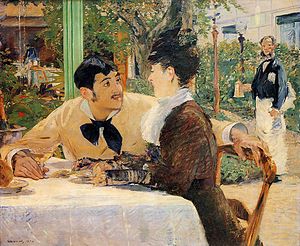
Selvportræt med palet (Manet) / Tilblivelse og tolkning
Jakken brugt til Chez le père Lathuille